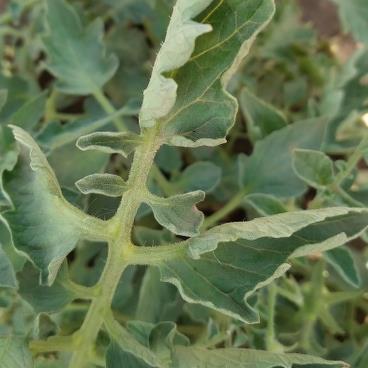
Crop: Tomato
Condition: virosis-d